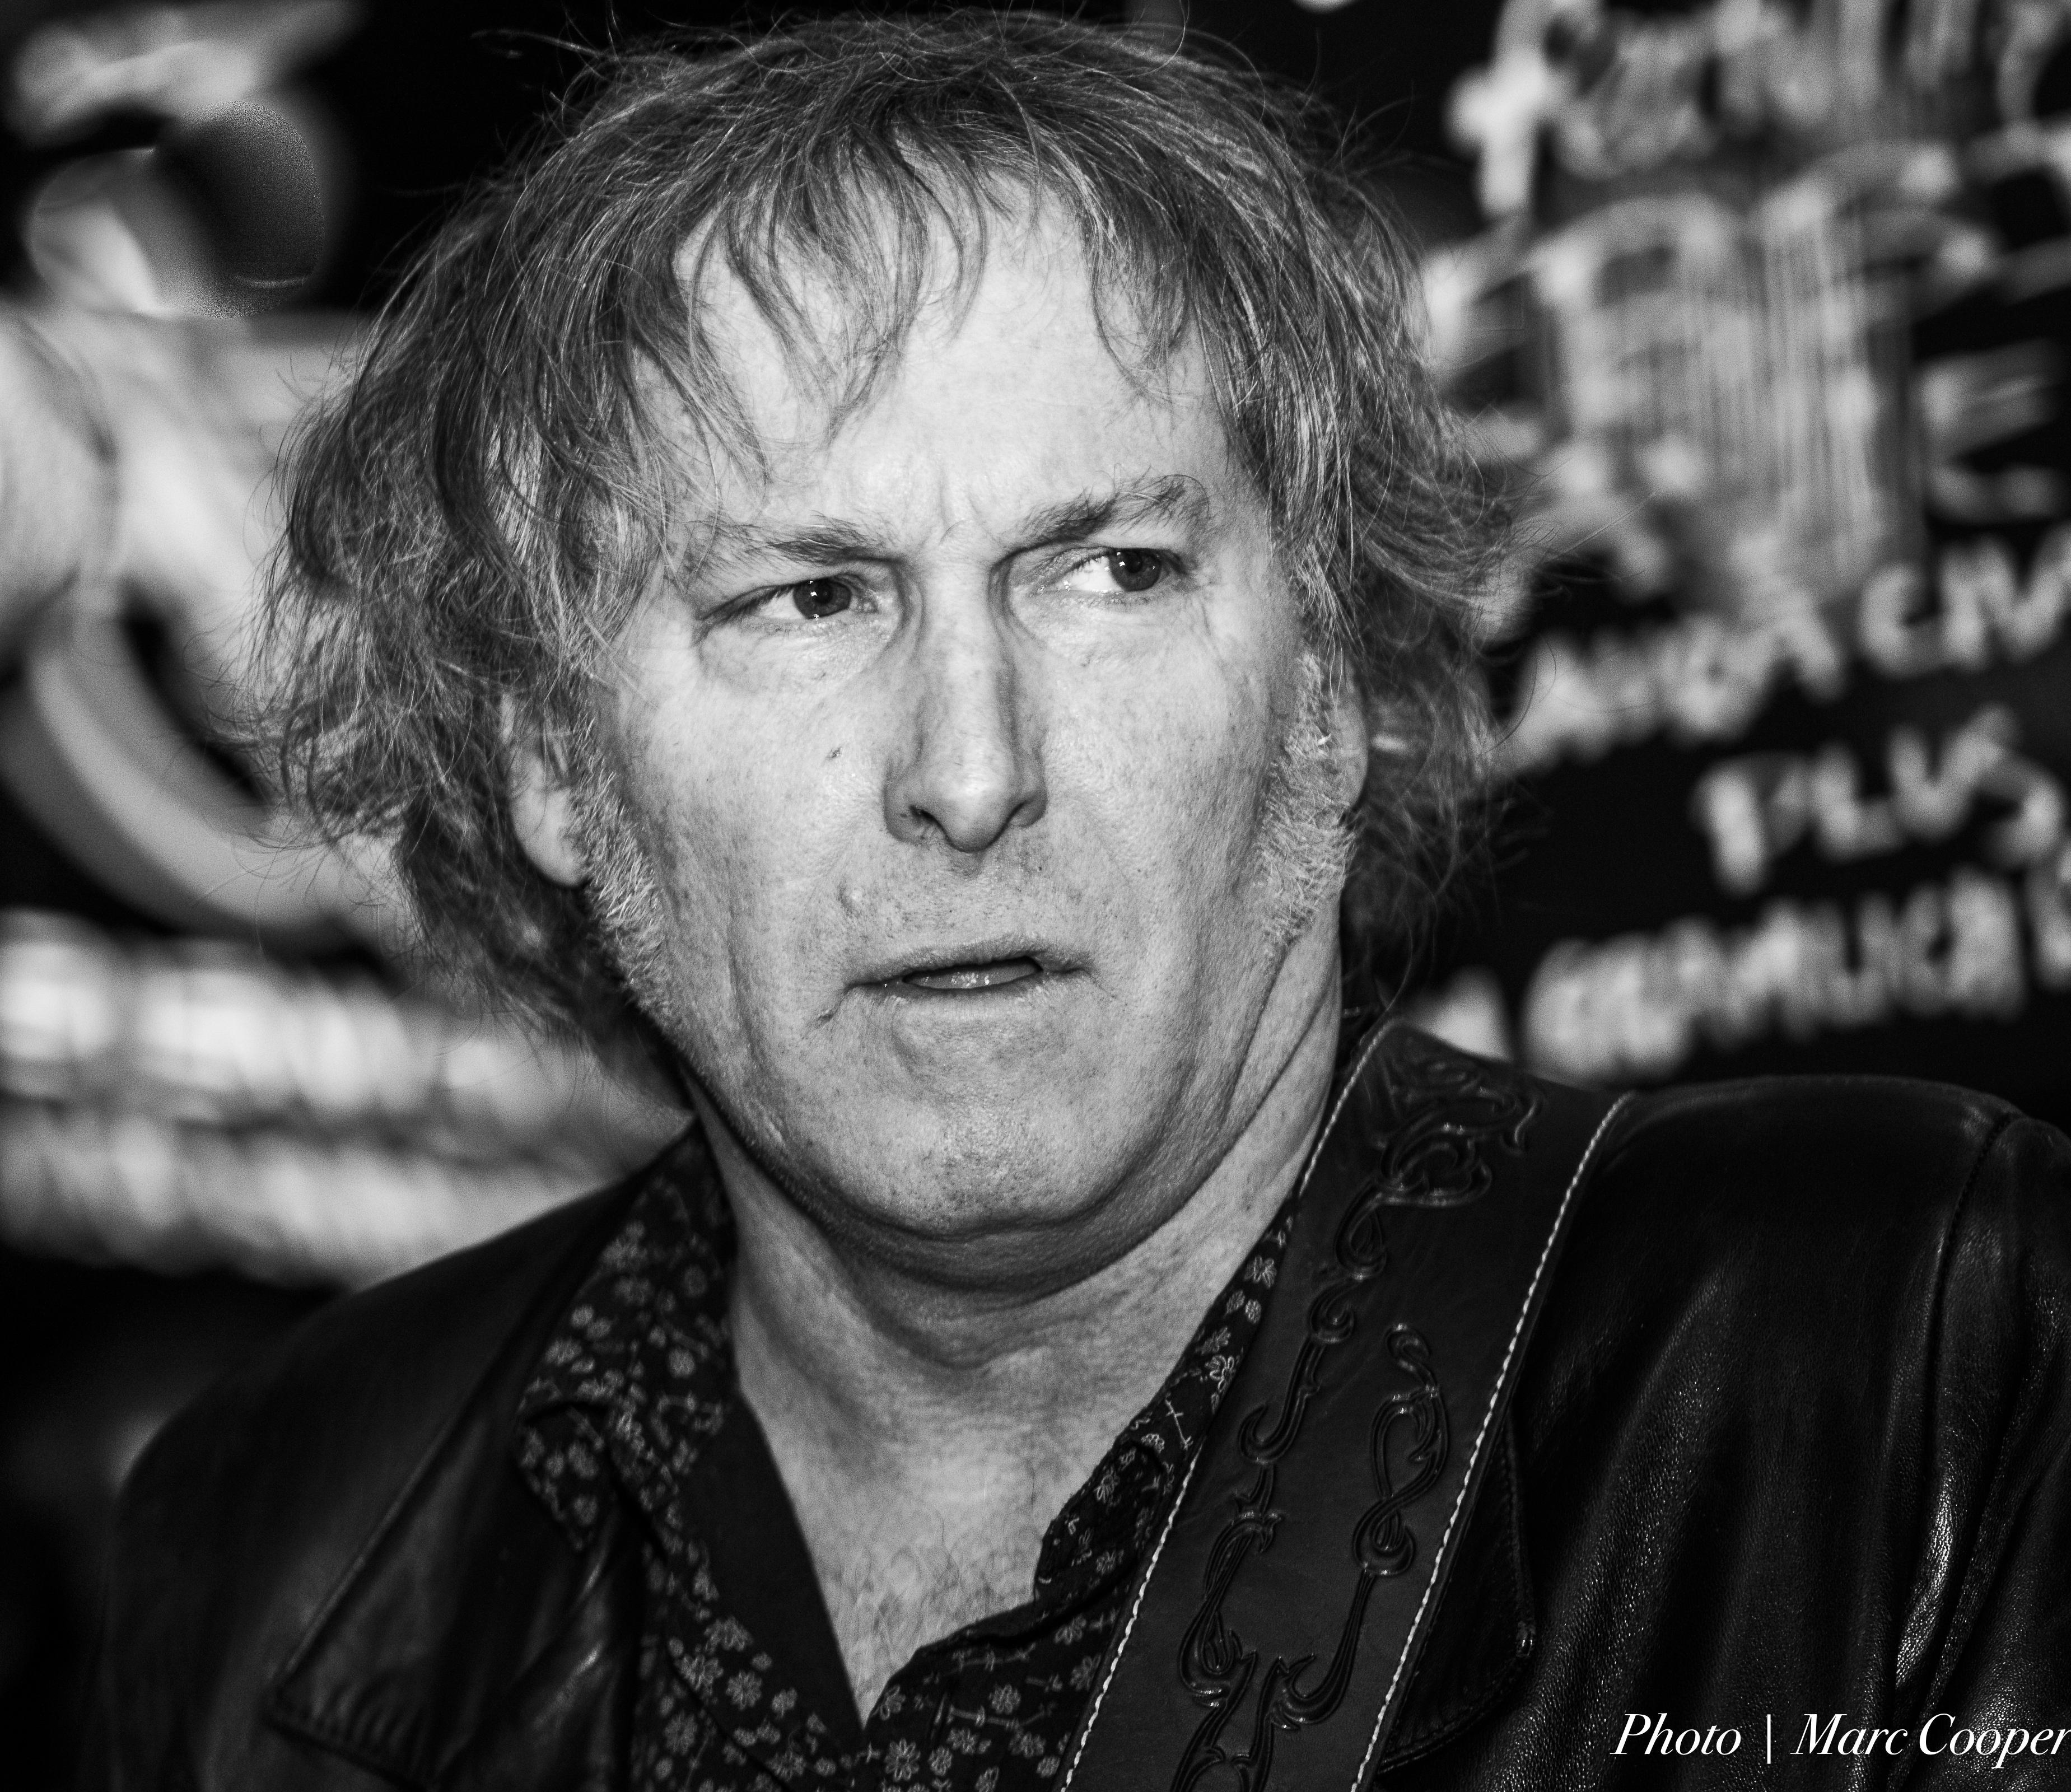
person, music, black and white, hair, guitar, bar, portrait, nikon, performer, musician, black, monochrome, hairstyle, bw, blackandwhite, blues, livemusic, noir, lightroom, blancoynegro, d810, guitarist, cadillaczack, mauisugarmillsaloon, nero, tomgramlich, monochrome photography, portrait photography